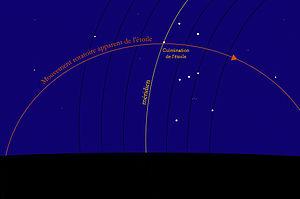
Explication de l'utilisation d'une horloge ramesside.